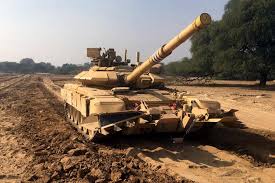
Label: Tank